Dimitrie Lecca

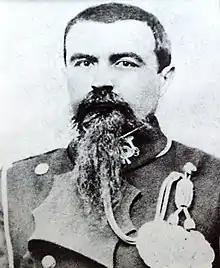
Dimitrie Lecca as major

Dimitrie Lecca (2 December 1832–4 July 1888) was a Moldavian-born Romanian officer and politician.